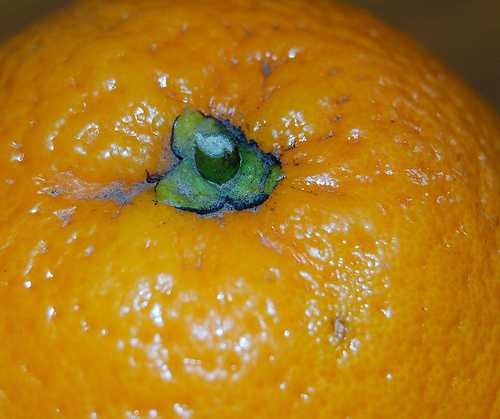
Label: Orange